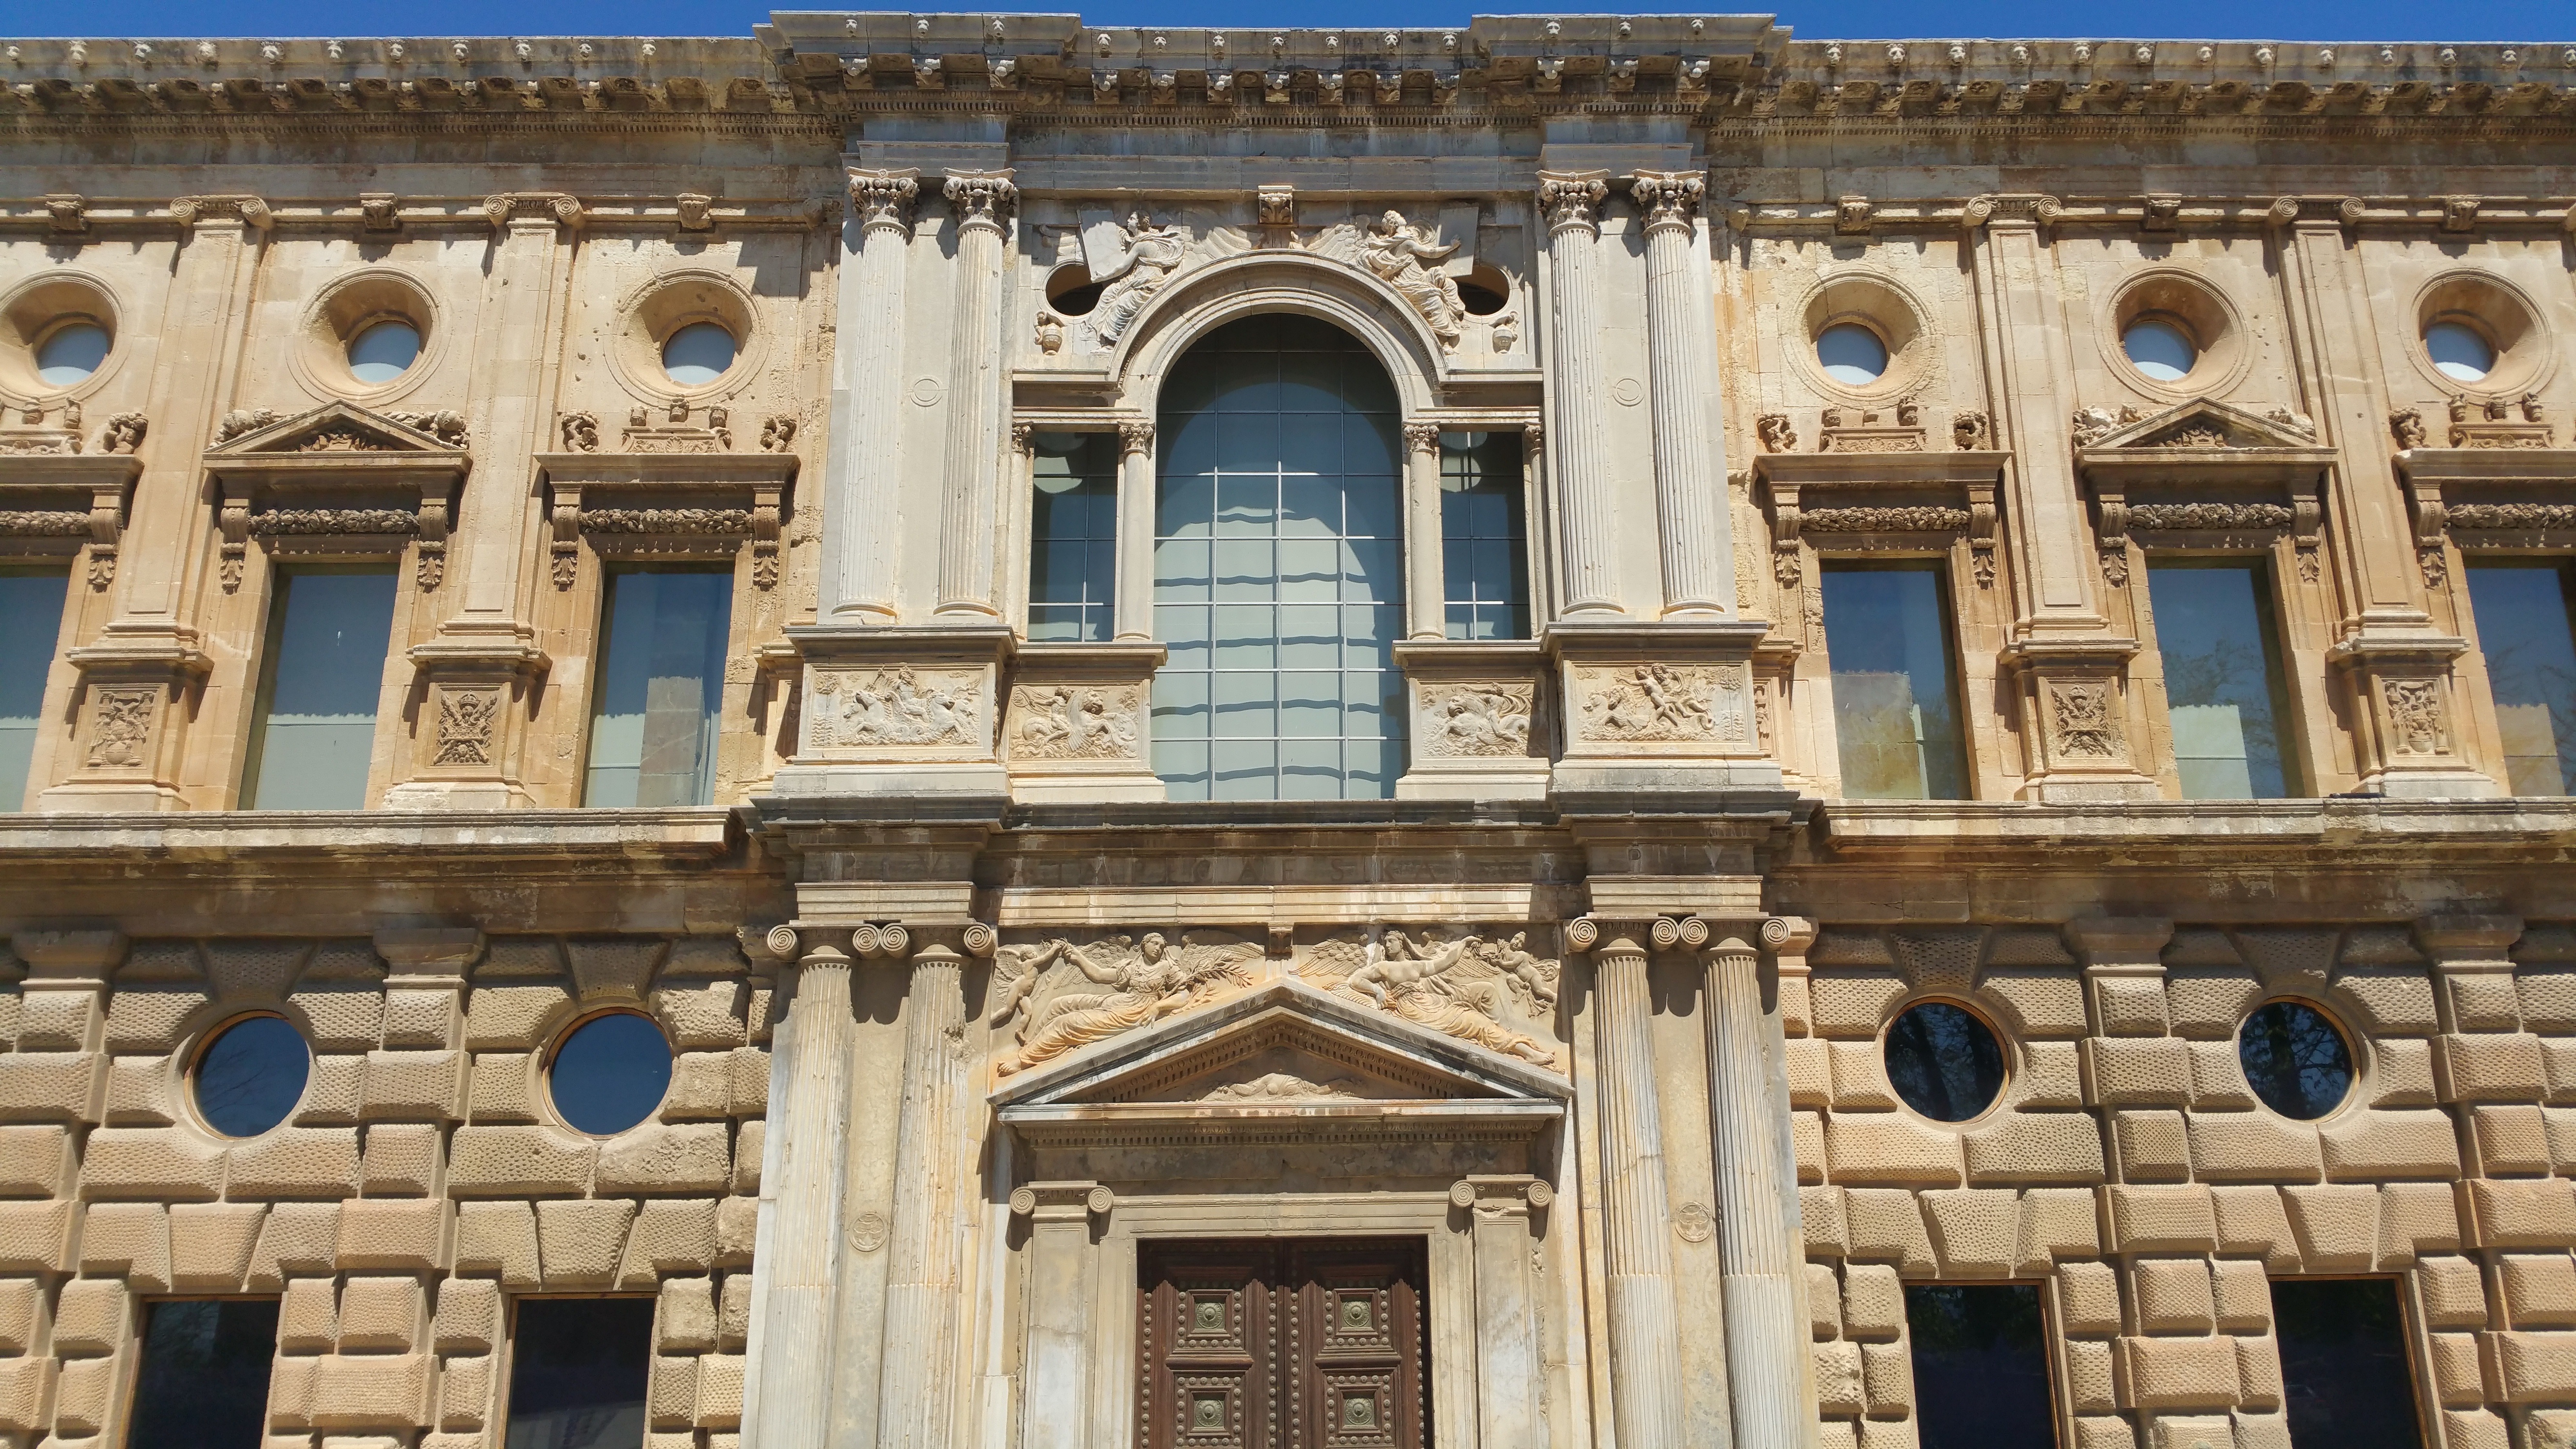
architecture, building, palace, panorama, castle, landmark, facade, fortress, synagogue, royal, granada, alhambra, classical architecture, calat alhamra, pavillon, ancient history, ancient roman architecture